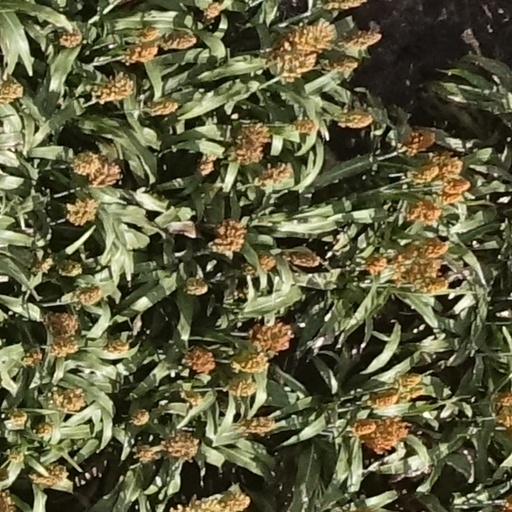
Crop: sorghum